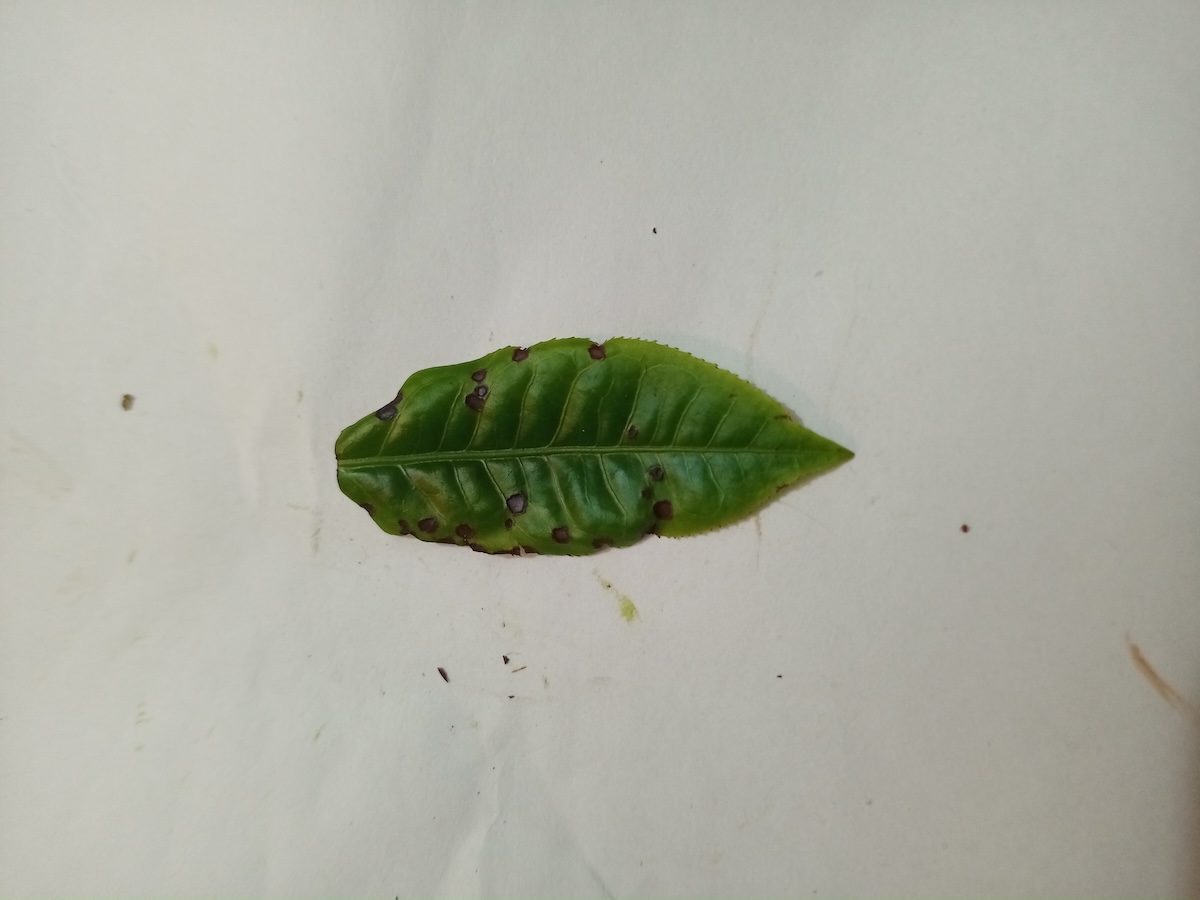
Label: Helopeltis